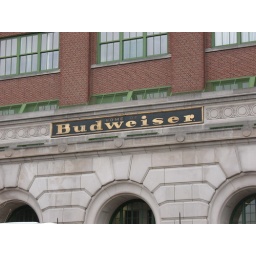
The &amp;quot;Home of Budweiser&amp;quot; sign on the wall of the huge packing plant at the Budweiser factory in St. Louis, Missouri.